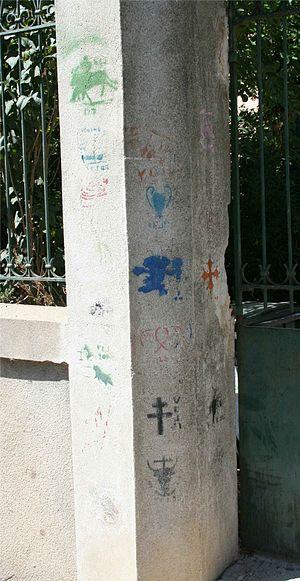
L’empègue est un petit dessin réalisé au pochoir autour des portes des maisons, dans certains villages du sud du département du Gard, ainsi que dans certains villages de l'Hérault du sud-est, dans la région Languedoc-Roussillon. La tradition de l'empègue semble propre à cette zone géographique, dans des villages où les traditions taurines camarguaises sont très marquées.